Trams in Brisbane

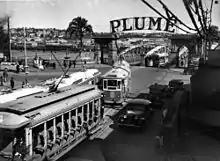
Even during the Great Depression in the 1930s Brisbane's trams ran at a profit

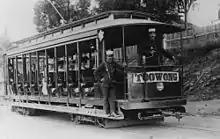
Brill at the Toowong terminus – note the trailer coupling at the front of the tram

Brisbane's tramway system came under the control of the newly merged Brisbane City Council (BCC) in 1925.